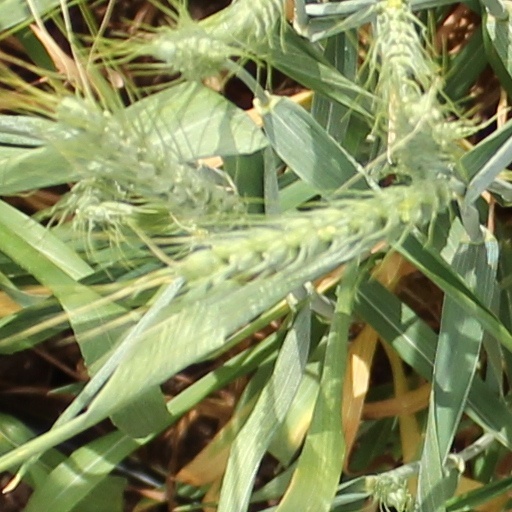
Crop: wheat